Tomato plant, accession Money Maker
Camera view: bottom (45 deg); turntable rotation: 210 degrees
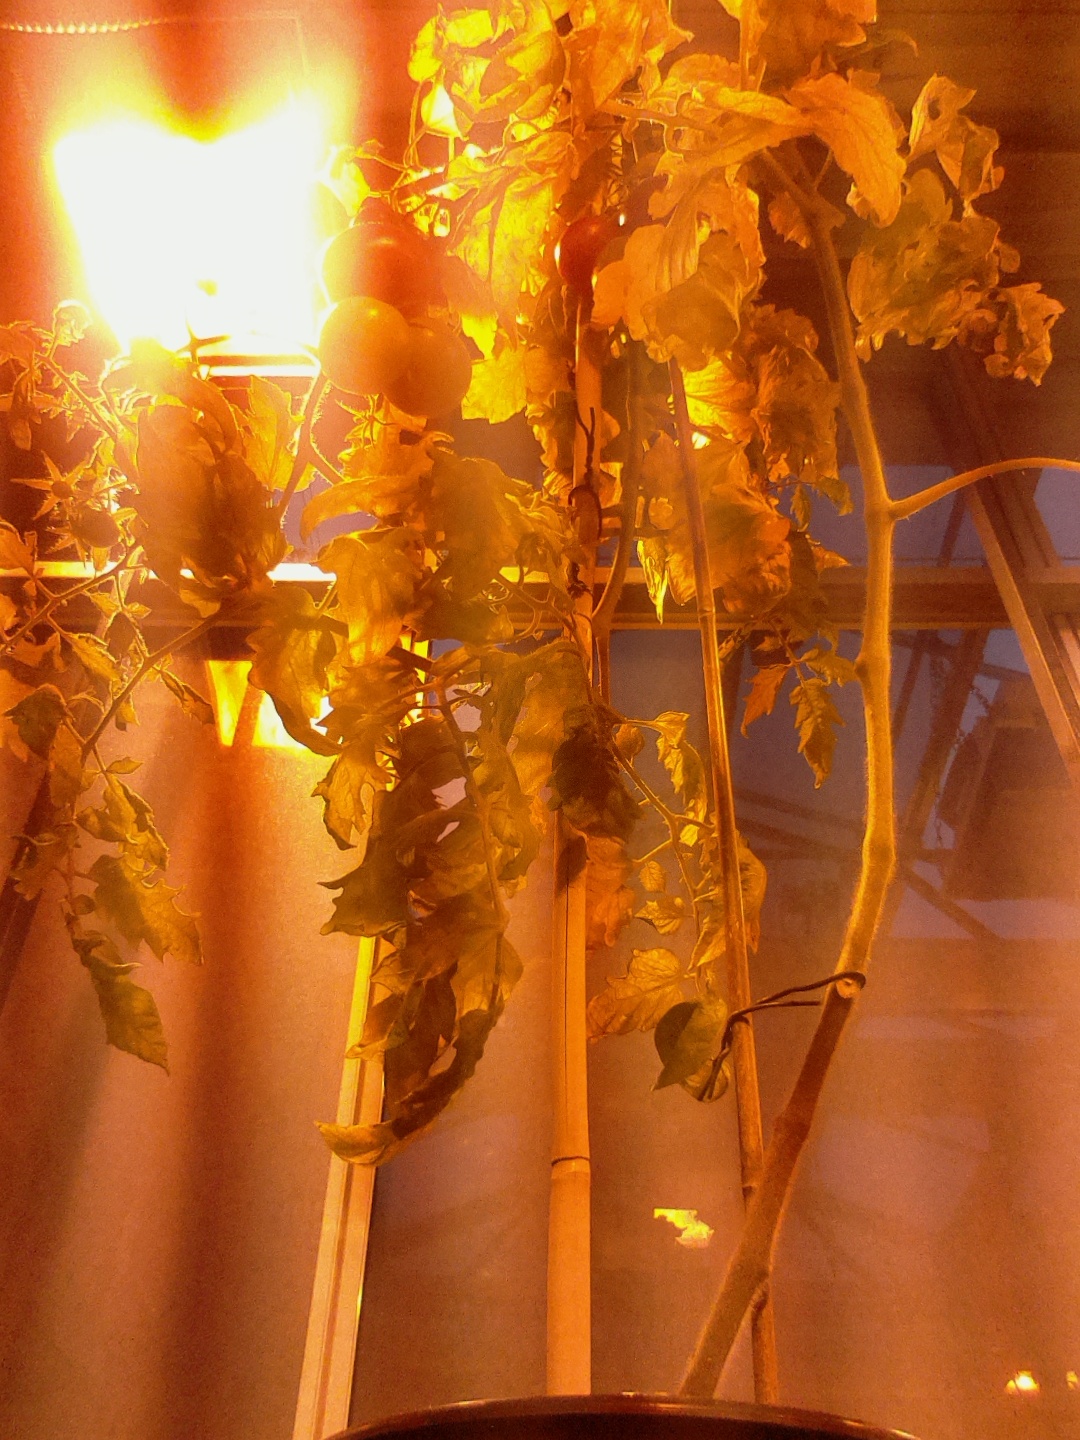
BBCH growth stage 85: 50%-60% of fruits show typical fully ripe color